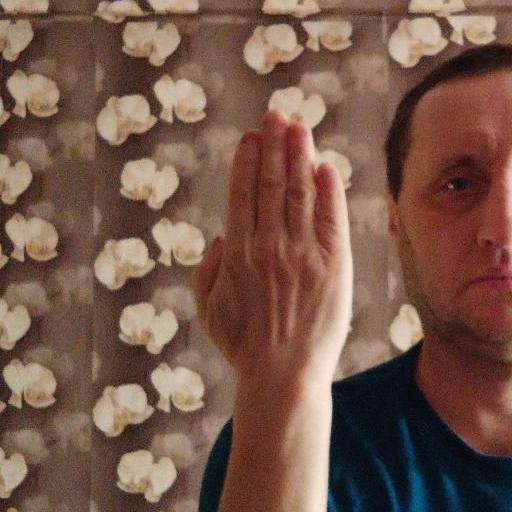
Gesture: stop_inverted